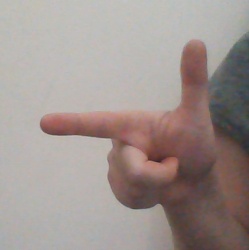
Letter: yaa